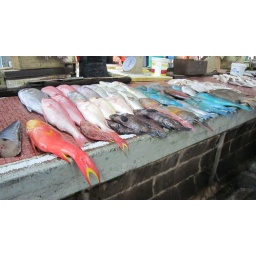
Amazing fish in Port Louis market